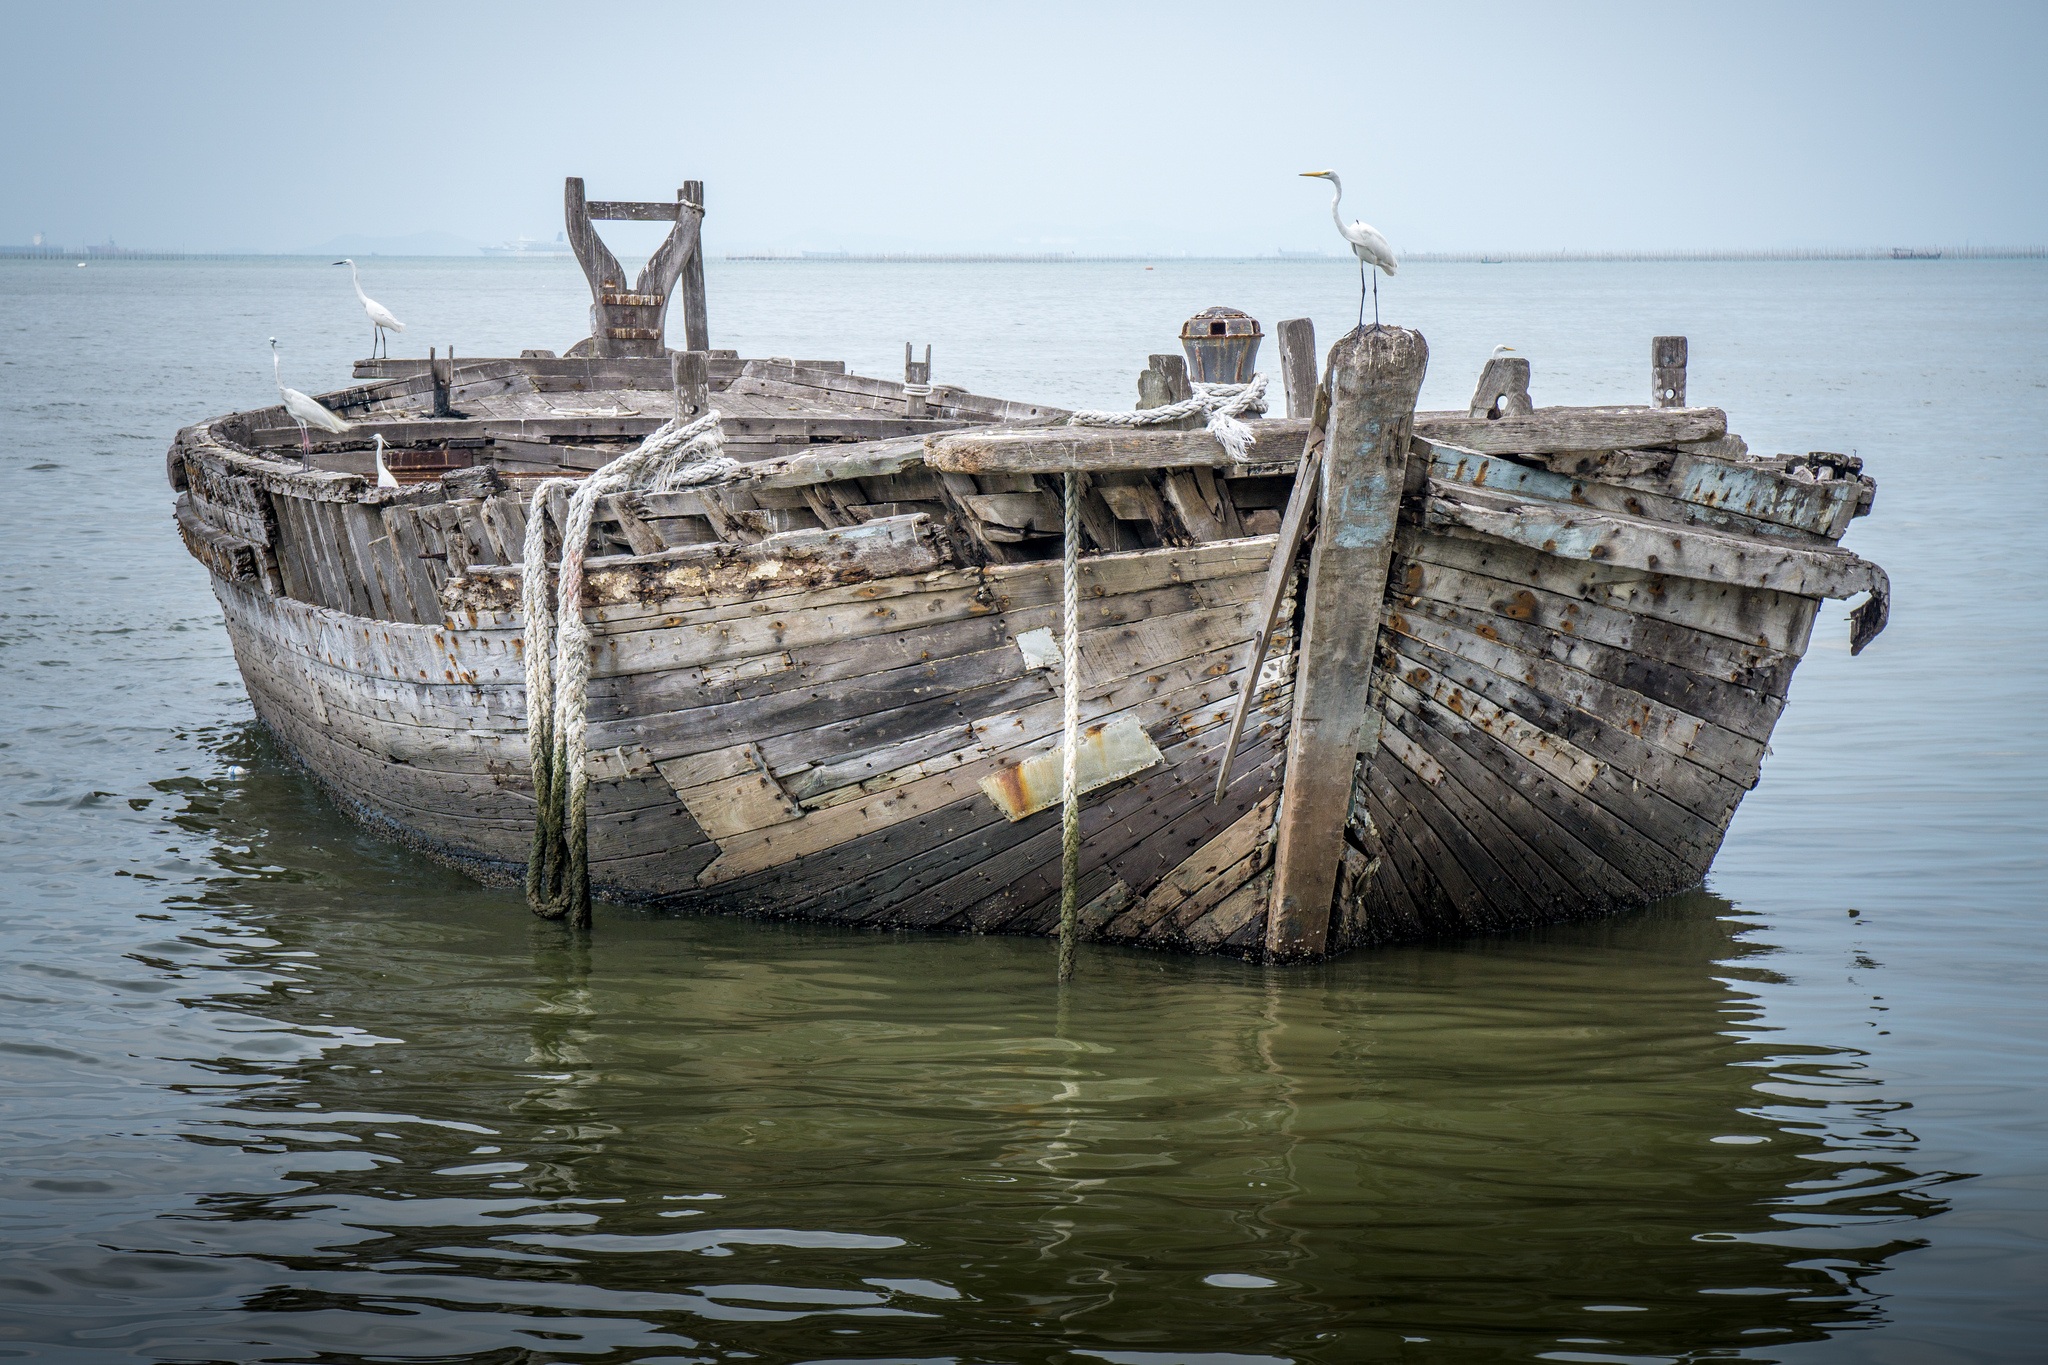
landscape, sea, water, nature, ocean, bird, boat, old, ship, vessel, vehicle, fishing, fisherman, wooden, channel, watercraft, barque, shipwreck, galleon, watercraft rowing, caravel, ghost ship